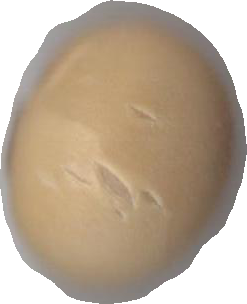
Variety: Grobogan